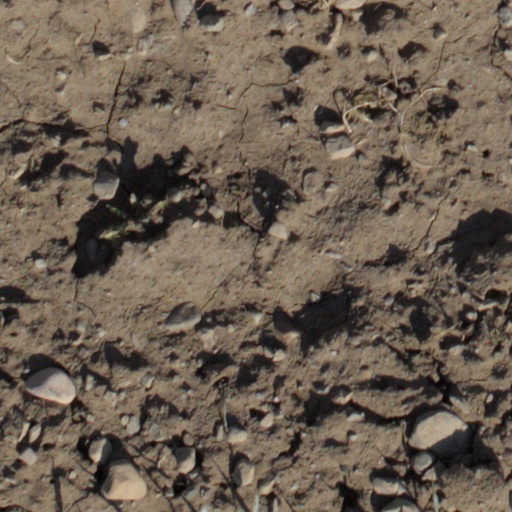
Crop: wheat